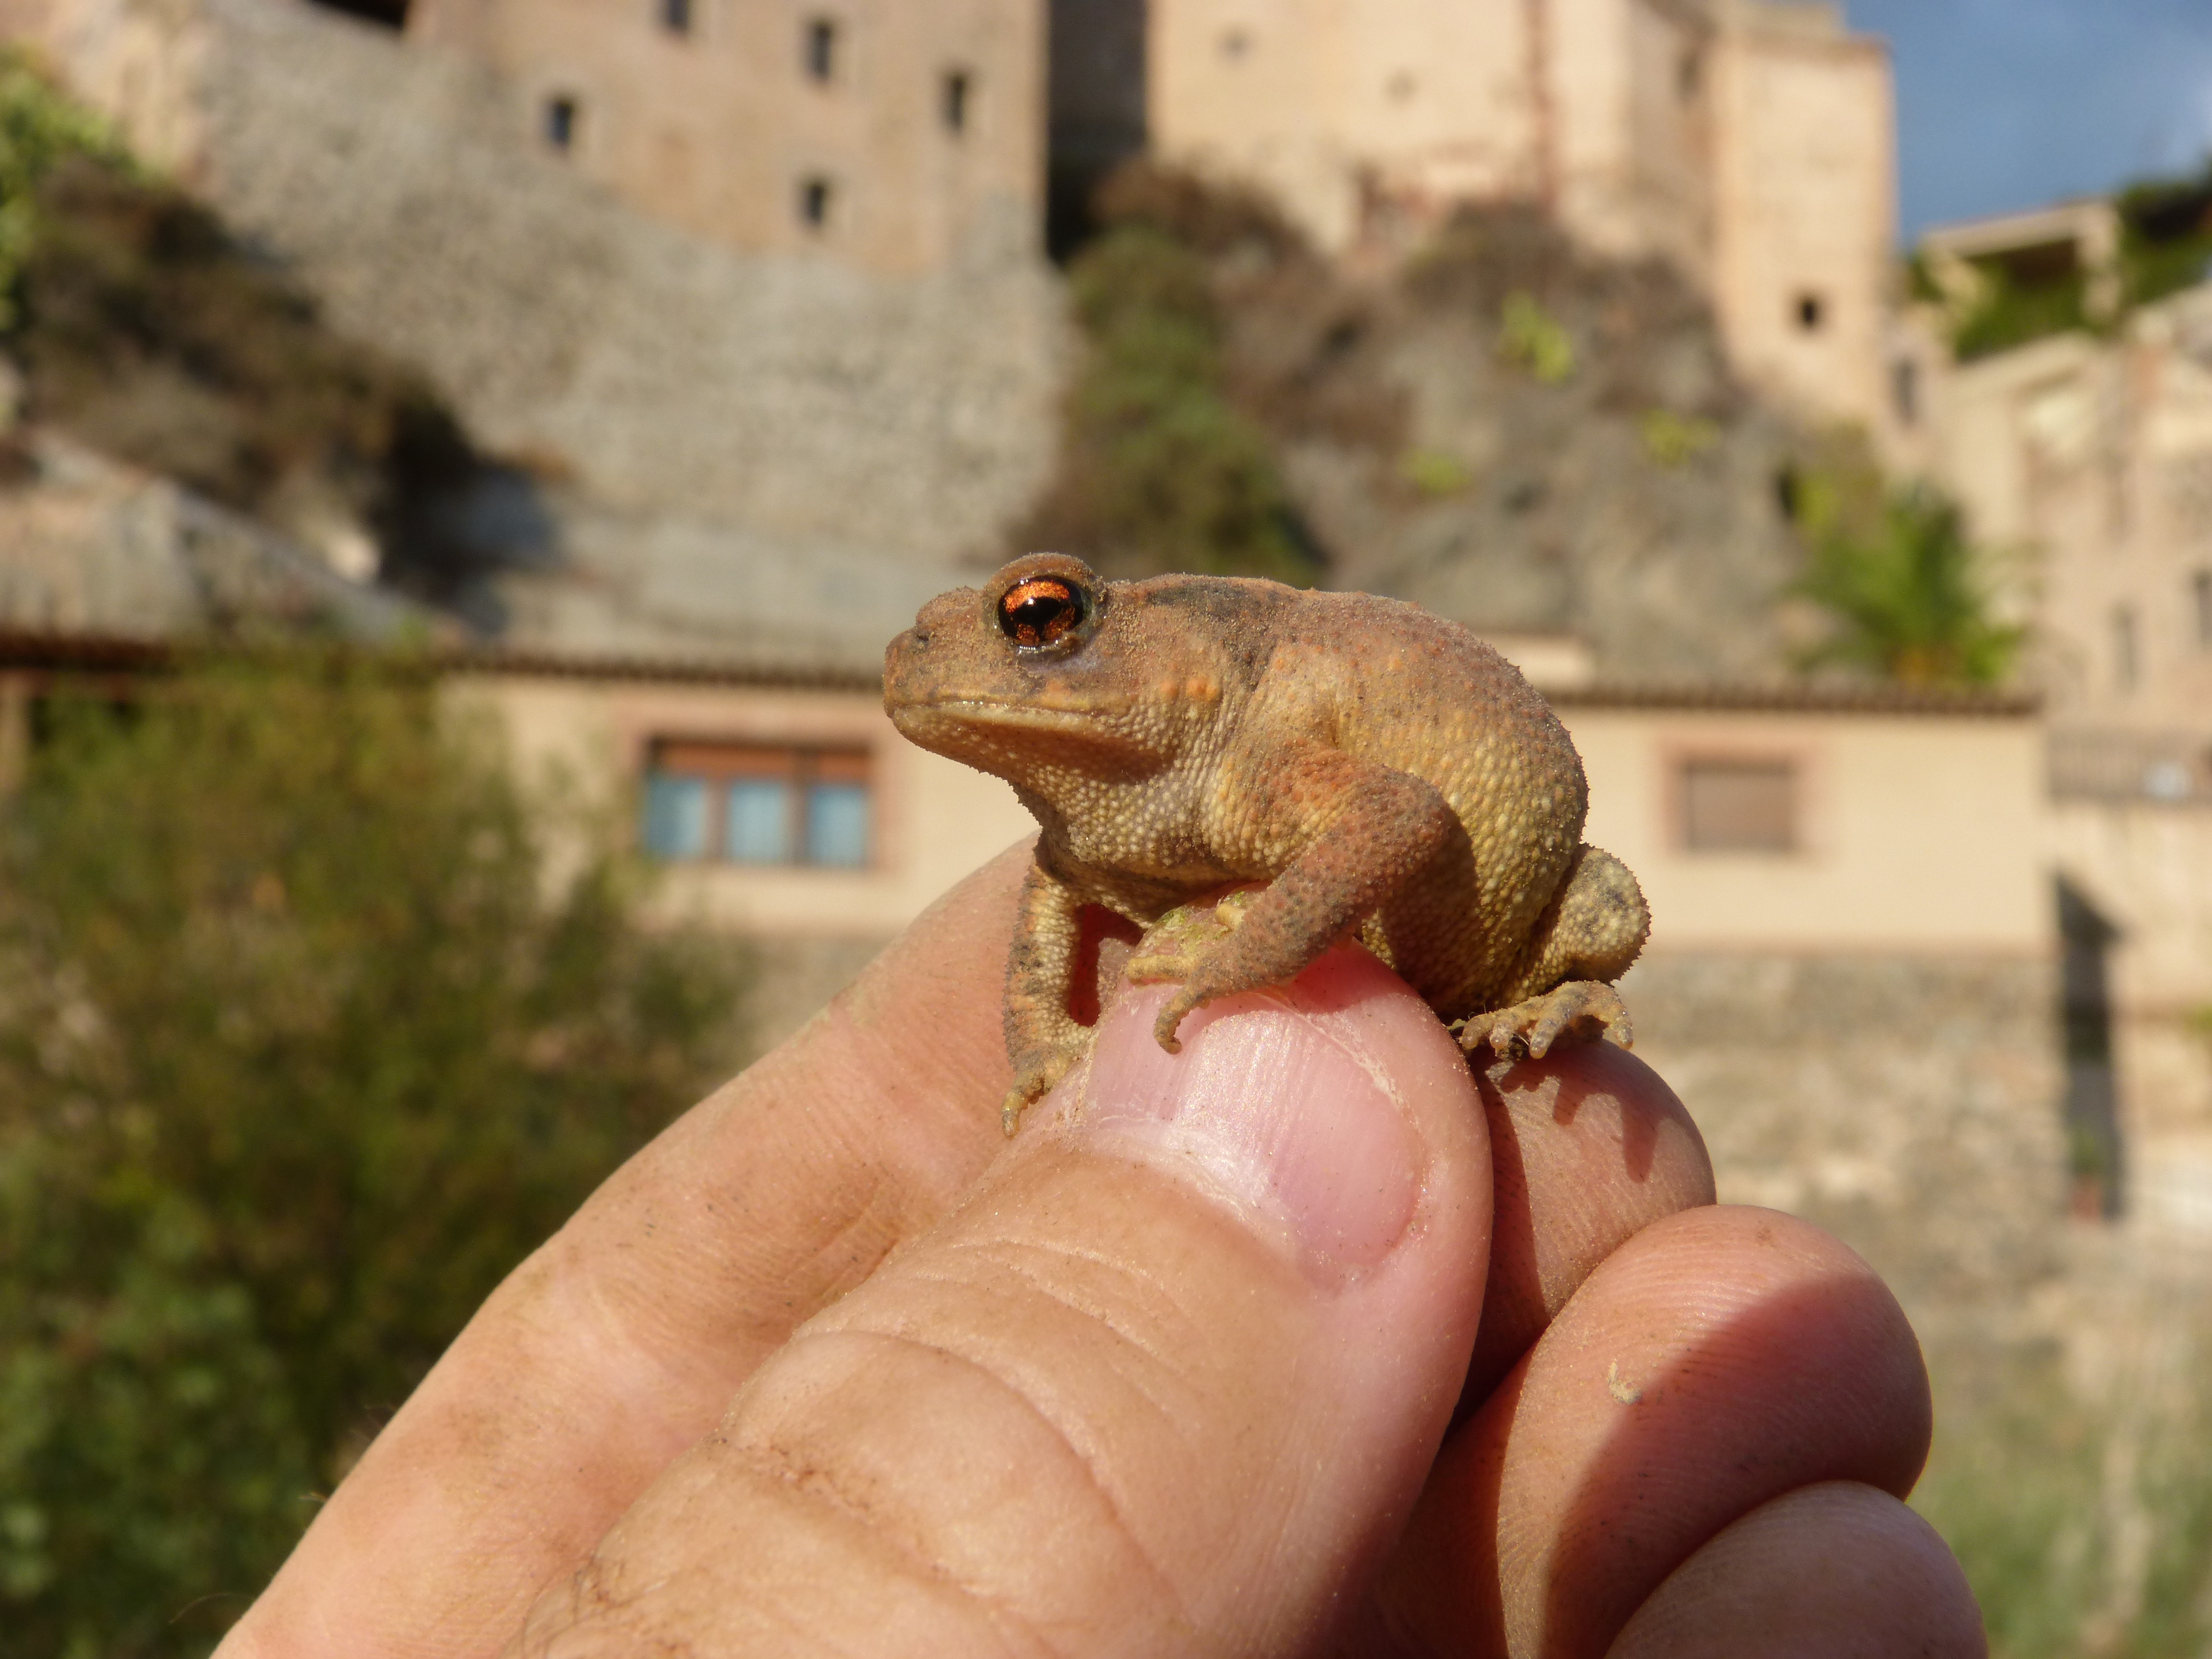
hand, wildlife, frog, toad, amphibian, fauna, vertebrate, breeding, rough skin, sapito, batrachian, bufo bufo